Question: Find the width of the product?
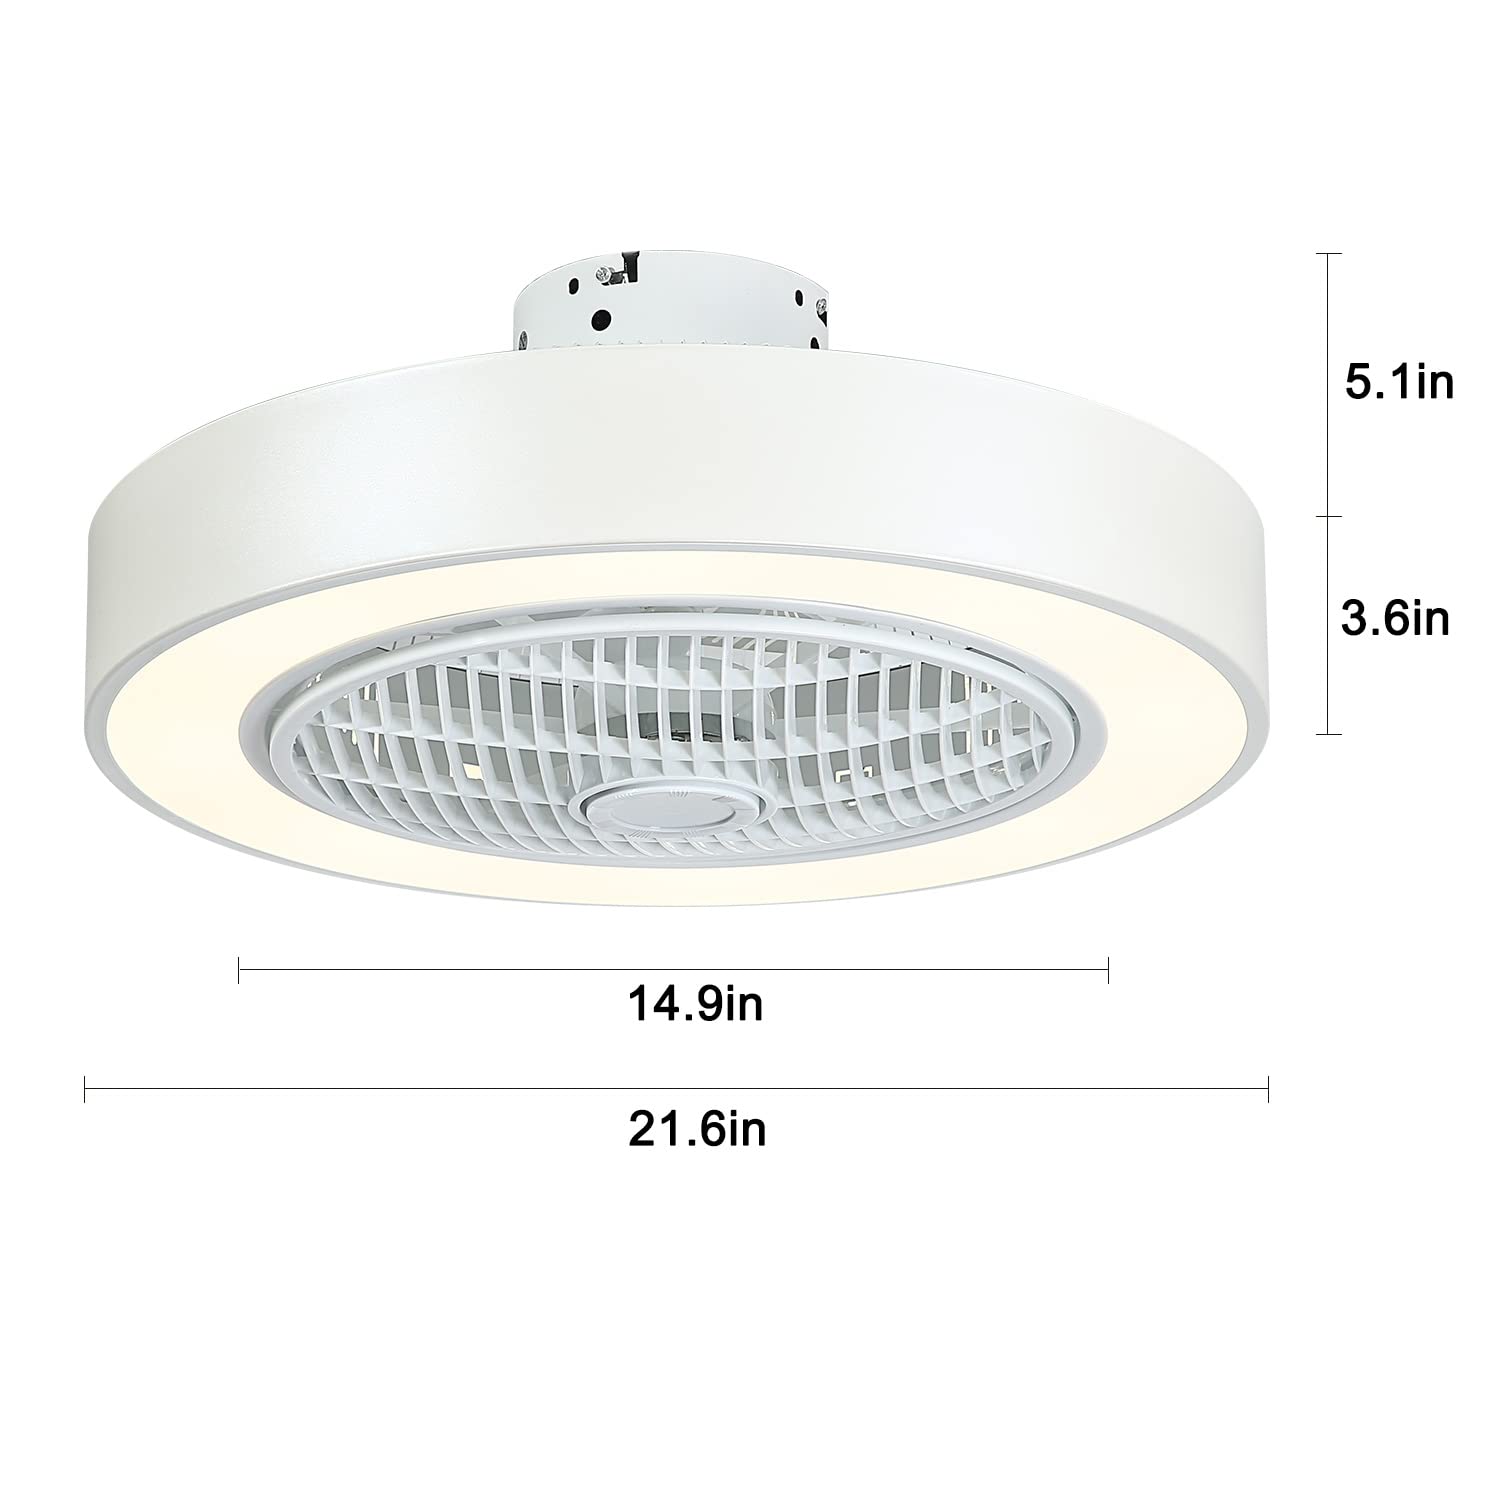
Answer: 14.9 inch